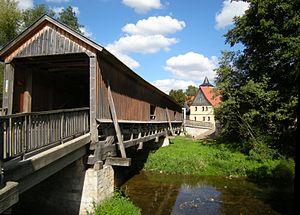
Cette liste de ponts d'Allemagne a pour vocation de présenter une liste des plus célèbres ponts d'Allemagne, tant par leurs caractéristiques dimensionnelles, que par leur intérêt architectural ou historique.